Ascoli Piceno

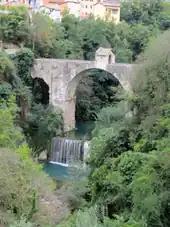
Roman ponte di Cecco

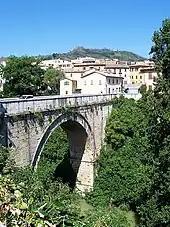
Roman Ponte di Solestà

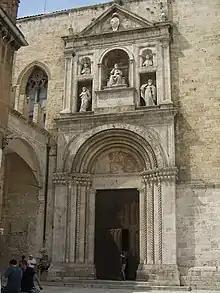
Church of San Francesco

Many of the buildings in the historical part of the city are built using local travertine. Near the Renaissance square Piazza del Popolo, the Piazza Arringo was the administrative and religious centre of the town, surrounded by the Cathedral, the baptistery, the Bishop's residence, and the Palace of the Commune.